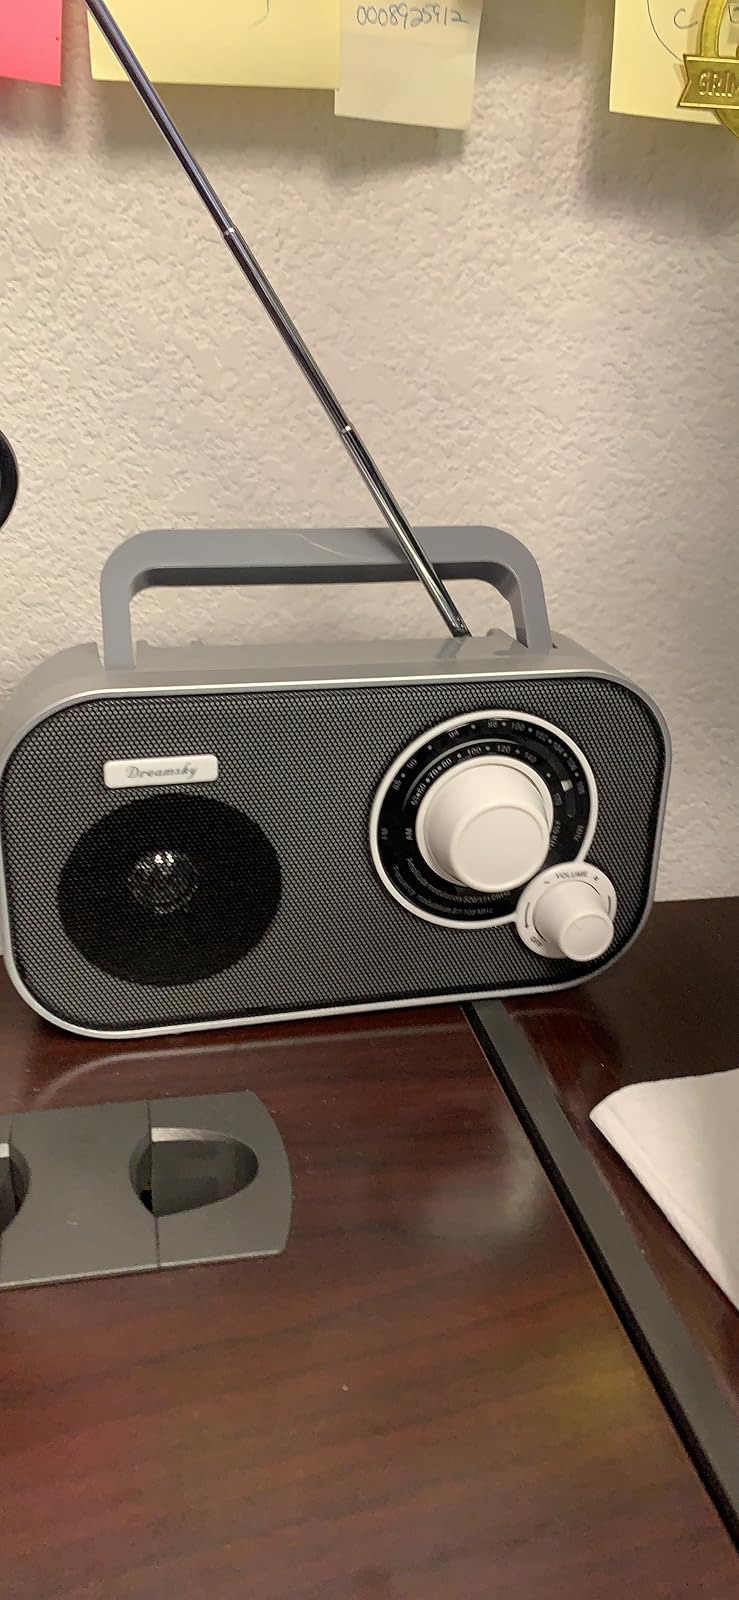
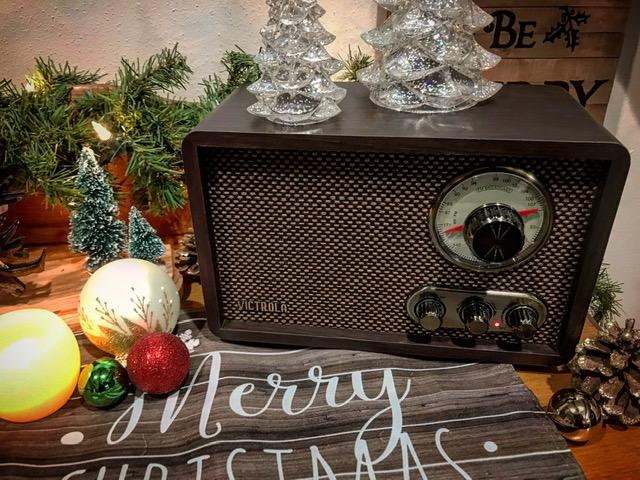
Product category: radio
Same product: no